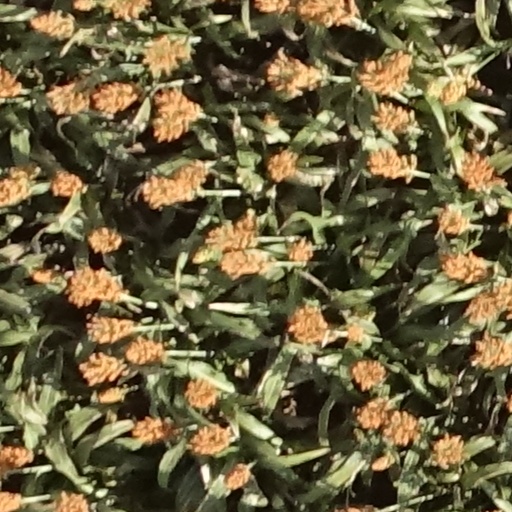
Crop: sorghum